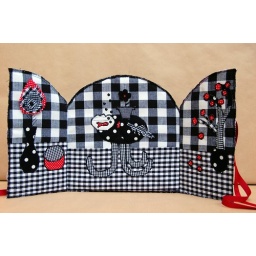
Made me smile to make. Thanks to Diane for showing me the fish bowl in the west :)